John Philip Sousa Bridge

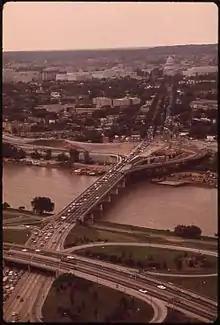
The John Philip Sousa Bridge in 1973, with Barney Circle on the far side of the bridge and the Anacostia Freeway interchange in the foreground

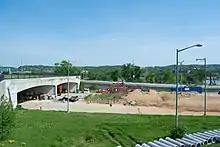
Looking southwest from Barney Circle along John Philip Sousa Bridge in May 2014 at the now-unused Interstate 695 as it passes beneath the bridge's northern approaches. Construction on the new "Southeast Boulevard" is under way.

When constructed, the Sousa Bridge connected with Barney Circle, a traffic circle that forms the terminus foot of Pennsylvania Avenue SE, Kentucky Avenue SE, 17th Street SE, and M Street SE. A streetcar turnaround and bus lane was carved from the center of the circle, and a $7,000 bus and streetcar terminal occupied the western portion of the site. The terminal opened on January 26, 1941.